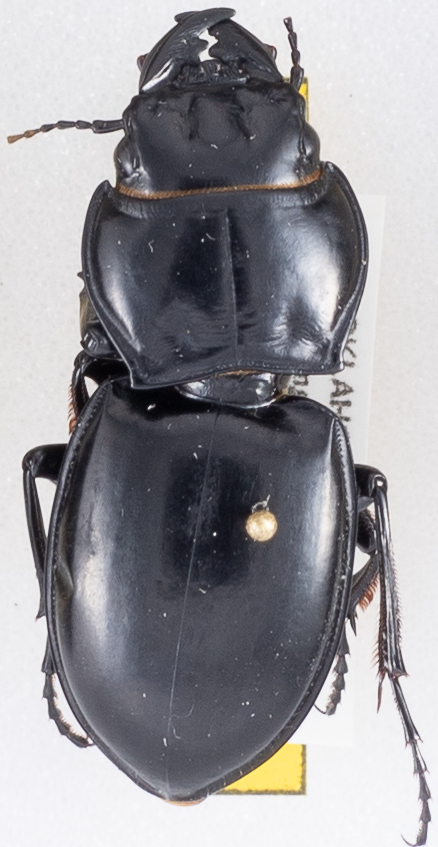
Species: Pasimachus californicus
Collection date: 2019-09-18
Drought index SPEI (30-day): -0.114
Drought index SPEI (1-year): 2.09
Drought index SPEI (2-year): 1.214